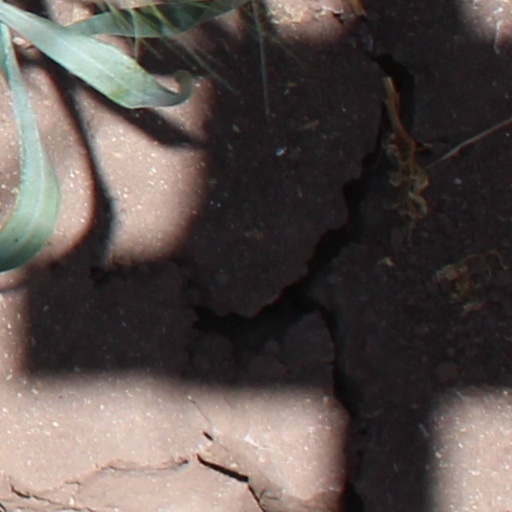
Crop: wheat